Bahuchara Mata

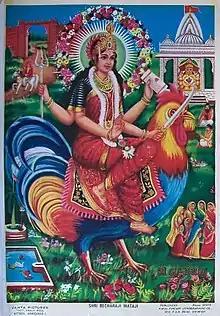
Modern image of Bahuchara

Bahuchara Mata is shown as a woman who carries a sword on her bottom left, a text of scriptures on her top left, the abhayamudra ("showering of blessings") on her bottom right, and a trident on her top right. She is seated on a rooster, which symbolizes innocence. This iconography symbolizes a balance between violence (sword), creation trinities (trishul), knowledge (Shri scripture), and blessing (abhay hasta mudra) in Bahuchara Mata's mythology. The sword signifies her self-sacrifice, the trishul represents the balance of creation principles, and the scripture reinforces her legitimacy in the Charana caste. Moreover, the pseudo-divine status of the Charana community meant that Bahuchara’s curse was legitimized by virtue of her being a Charani and not only, in fact, because she was a Goddess.